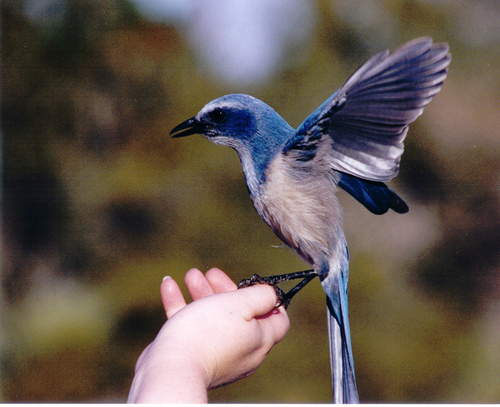
the wings are blue, along with the tail head and neck, the pointed, small bill is black and the cheek patch is a darker blue.
the bird has a blue breast, blue bill, and blue crown.
a small bird with a variety of blue shades covering its body except for the white on its wing and tail feather tips, side, and belly.
large blue bird, with a large black beak, large wing span, white belly, dark blue cheek patch, long blue tail feathers, and long feet.
the bird has a brown color on its side, belly and abdomen with the rest of its body in blue feathers.
a small bird with a bill that curves downwards and a blue crown
this bird has wings that are blue and has a white belly
this bird is blue with grey and has a long, pointy beak.
a white bird with blue wings and tail, blue head and neck and small black bill.
a bird with a white breast and blue crown and short black pointed beak.
Species: Florida Jay